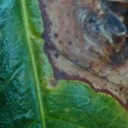
Label: Phoma